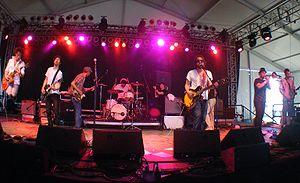
Broken Social Scene est un groupe de rock indépendant canadien, originaire de Toronto, en Ontario. Formé en 1999 par ses leaders Brendan Canning et Kevin Drew, ce collectif compte de nombreux membres et des invités venant d'autres groupes, invités se joignant souvent à Broken Social Scene en concert.